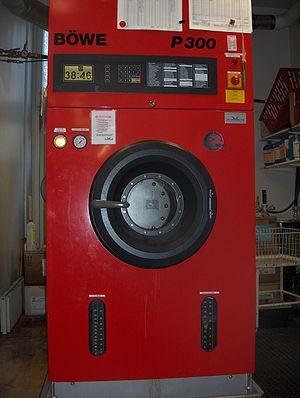
Le nettoyage à sec est un procédé de nettoyage pour les vêtements et textiles qui utilise un solvant autre que l’eau. La plupart du temps, le nettoyage à sec est réalisé avec des hydrocarbures chlorés, dont le plus connu est le perchloroéthylène.